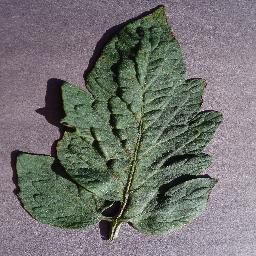
Label: Tomato___Target_Spot